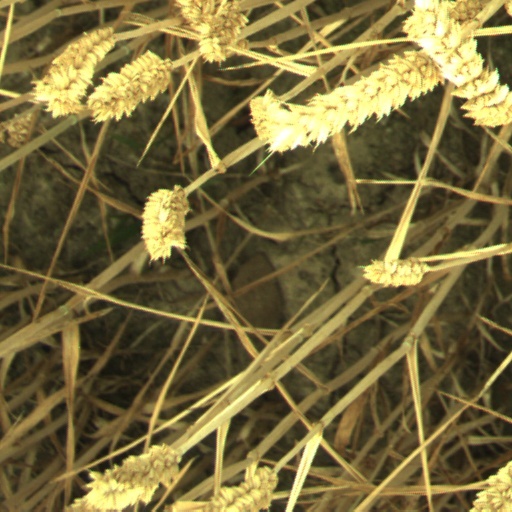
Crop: wheat